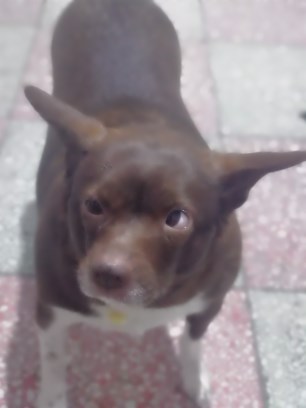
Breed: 3336-n000121-chinese_rural_dog